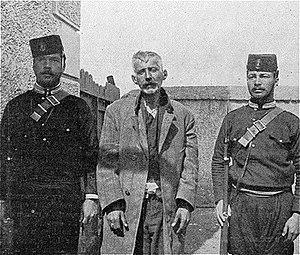
""L'assassin du roi Georges 1er, entre eux gendarmes crétois.""